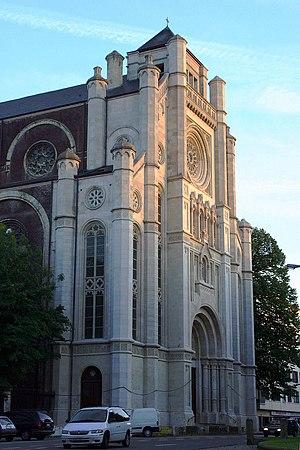
Louis Joseph Adrien Roelandt, né à Nieuport le 3 janvier 1786 et mort à Gand le 5 avril 1864, est un architecte belge qui joua un rôle important dans la diffusion des styles néoclassique et « éclectique ». En tant qu’architecte officiel de la municipalité de Gand, rôle qu’il assuma pendant près de 30 ans à partir de 1818, il détermina grandement non seulement l’aspect de l’architecture publique, mais concourut aussi, par toute une série de réalisations plus réduites, à modeler l’aspect général de cette ville au XIXᵉ siècle. Il fut aussi à l’origine d’une multitude de bâtiments ailleurs en Belgique.